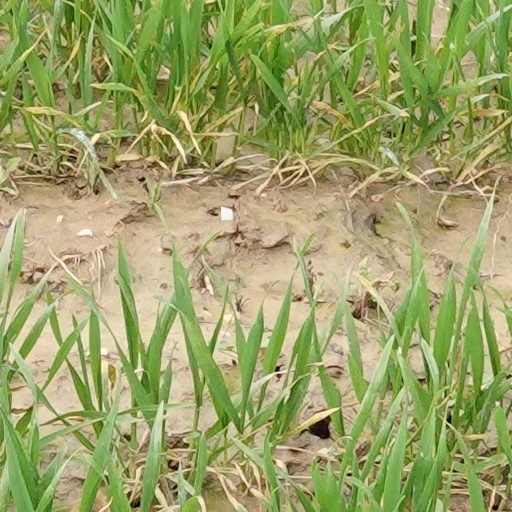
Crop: wheat